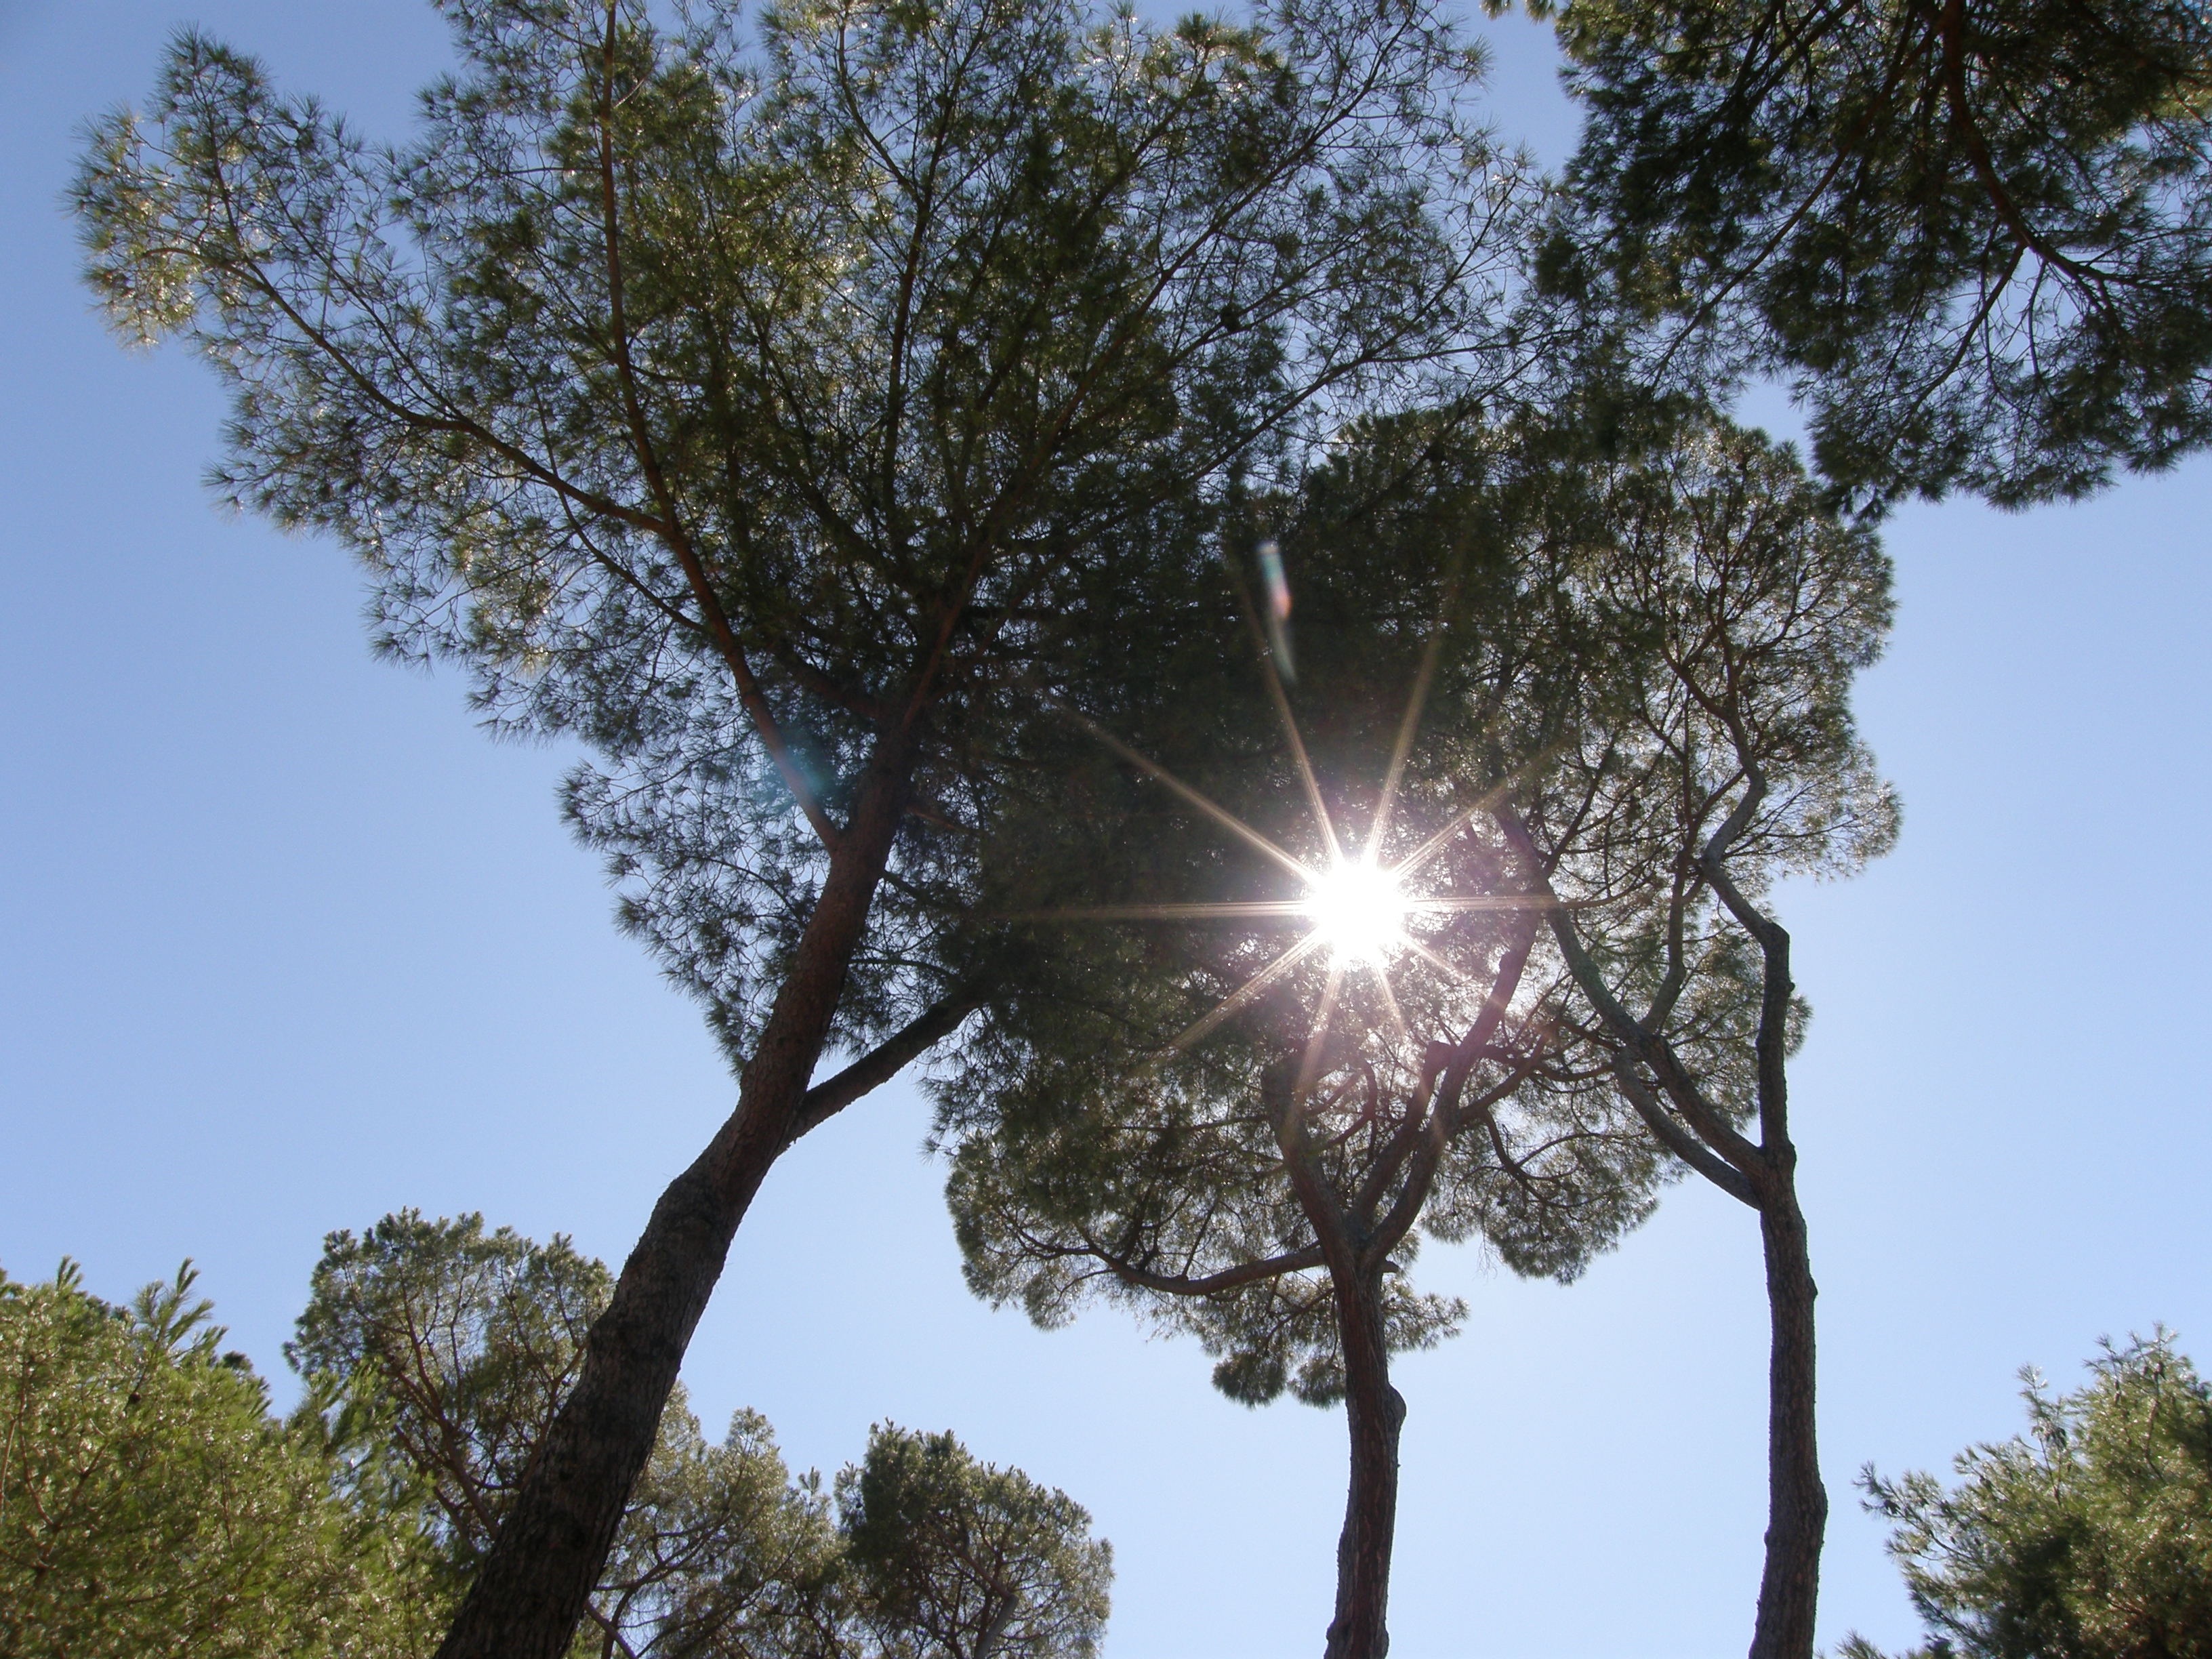
tree, nature, plant, sky, sun, sunlight, flower, wind, garden, flora, woody plant, arecales